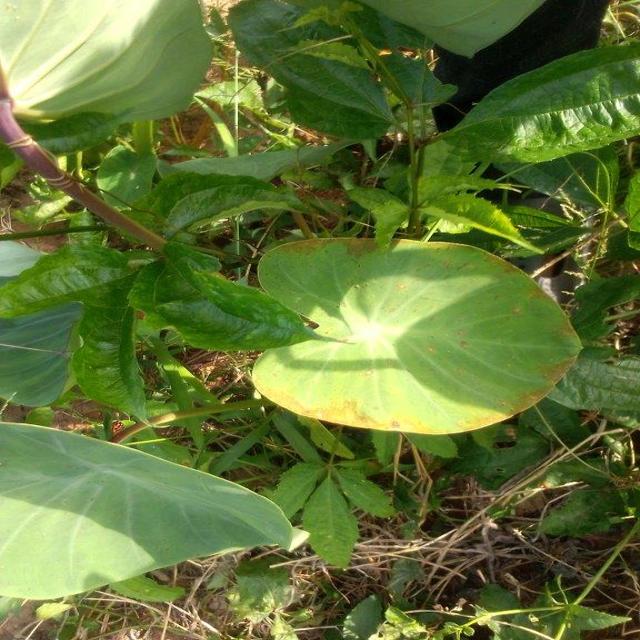
Label: Mid_Blight